Felix in Hollywood

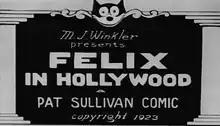

Felix in Hollywood is an American silent short film featuring Felix the Cat, released on July 15, 1923. The short was named number 50 of The 50 Greatest Cartoons of all time in a 1994 survey of animators and cartoon historians.